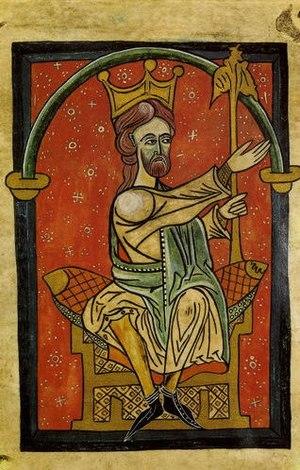
Cet article donne la liste des souverains de la couronne de León et puis de Castille, qui regroupait principalement les royaumes de Castille et de León. On relie également les souverains du royaume des Asturies.